British Empire in World War II

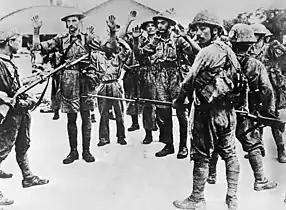
Allied troops surrendering to Japanese troops in Singapore

In June 1940, France surrendered to invading German forces, and Italy joined the war on the Axis side, causing a reversal of the Singapore strategy. Winston Churchill, who had replaced Neville Chamberlain as British Prime Minister the previous month (see Norway debate), ordered that the Middle East and the Mediterranean were of a higher priority than the Far East to defend. Australia and New Zealand were told by telegram that they should turn to the United States for help in defending their homeland should Japan attack: